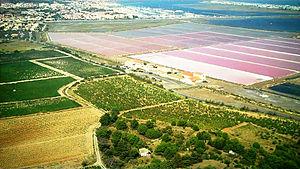
Vignoble de Gruissan jouxtant les salins
Gruissan est une commune française, située dans le département de l'Aude en région Occitanie.
Le coteaux-du-littoral-audois, appelé vin de pays des coteaux du littoral audois jusqu'en 2009, est un vin français d'indication géographique protégée de zone du vignoble du Languedoc-Roussillon, produit près de la ville de Narbonne, dans l'Aude.